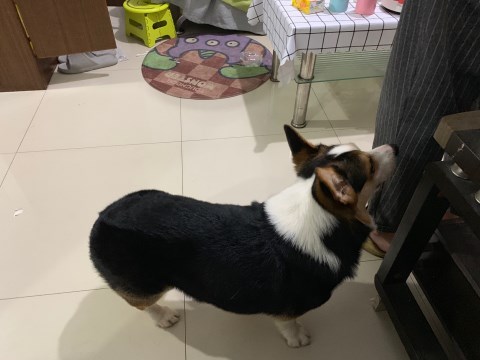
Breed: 2909-n000116-Cardigan